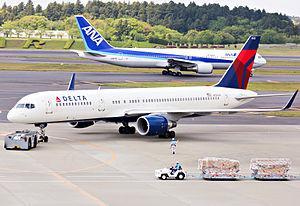
Le projet d'avion de ligne conçu par Boeing sous le nom MoM ou aussi NMA, nouvel avion de taille intermédiaire, a pour objectif de remplacer les avions vieillissants du marché moyen et long-courrier de capacité intermédiaire, dont le Boeing 767 et notamment le Boeing 757 dont la production a cessé en 2004. Boeing annonce une disponibilité commerciale en 2025. Cet avion pourrait concurrencer l'Airbus A321XLR disponible en 2023. Il est parfois présenté comme devant se nommer le Boeing 797.